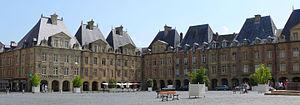
La place Ducale est la place principale de Charleville-Mézières. Construite en 1606 par Clément Métezeau, elle est aussi la sœur jumelle de la place des Vosges à Paris. La place Ducale est un rectangle de 127 mètres de long et large de 90 mètres, doté de 27 pavillons de style Henri IV ou Louis XIII obéissant à la règle de 4
La place Ducale est la place principale de Charleville-Mézières. Elle est construite entre 1606 et 1624 par l’architecte Clément Métezeau, sous l’impulsion de Charles de Gonzague, neveu d'Henri IV, duc de Nevers et de Rethel, Prince d’Arches et gouverneur de la Champagne.